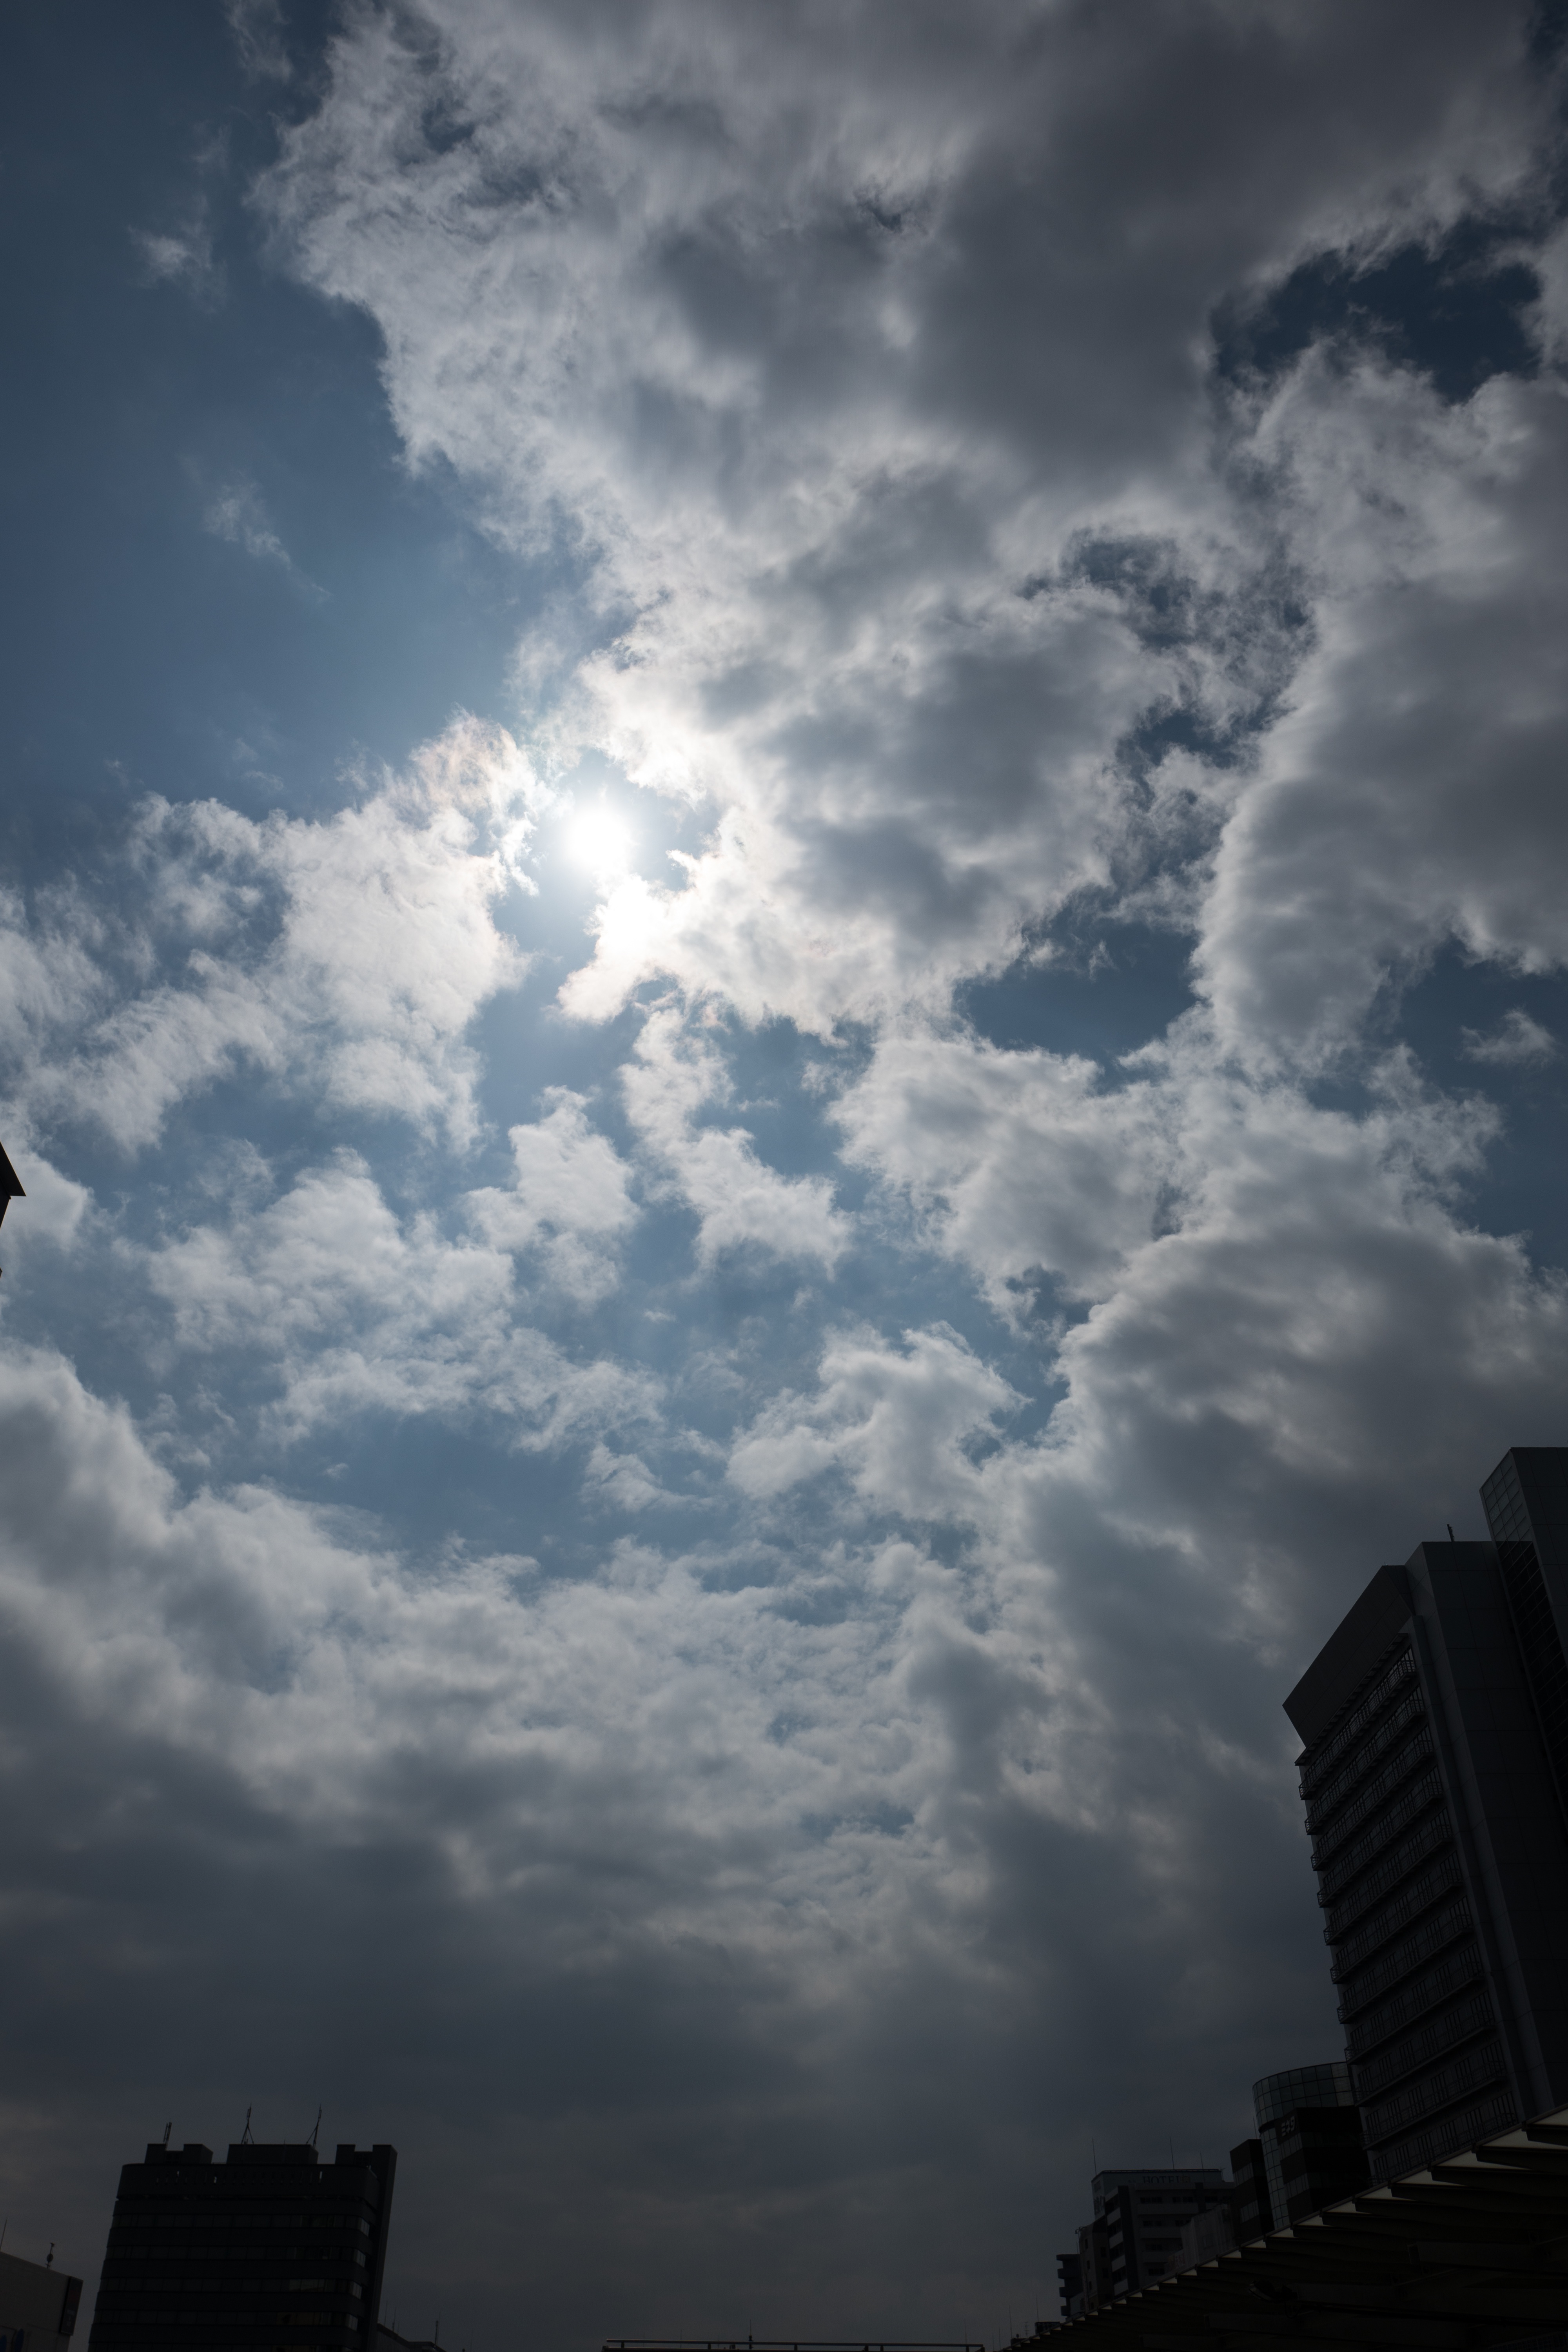
horizon, cloud, sky, sunlight, atmosphere, dusk, daytime, evening, weather, cumulus, darkness, monochrome, meteorological phenomenon, atmosphere of earth